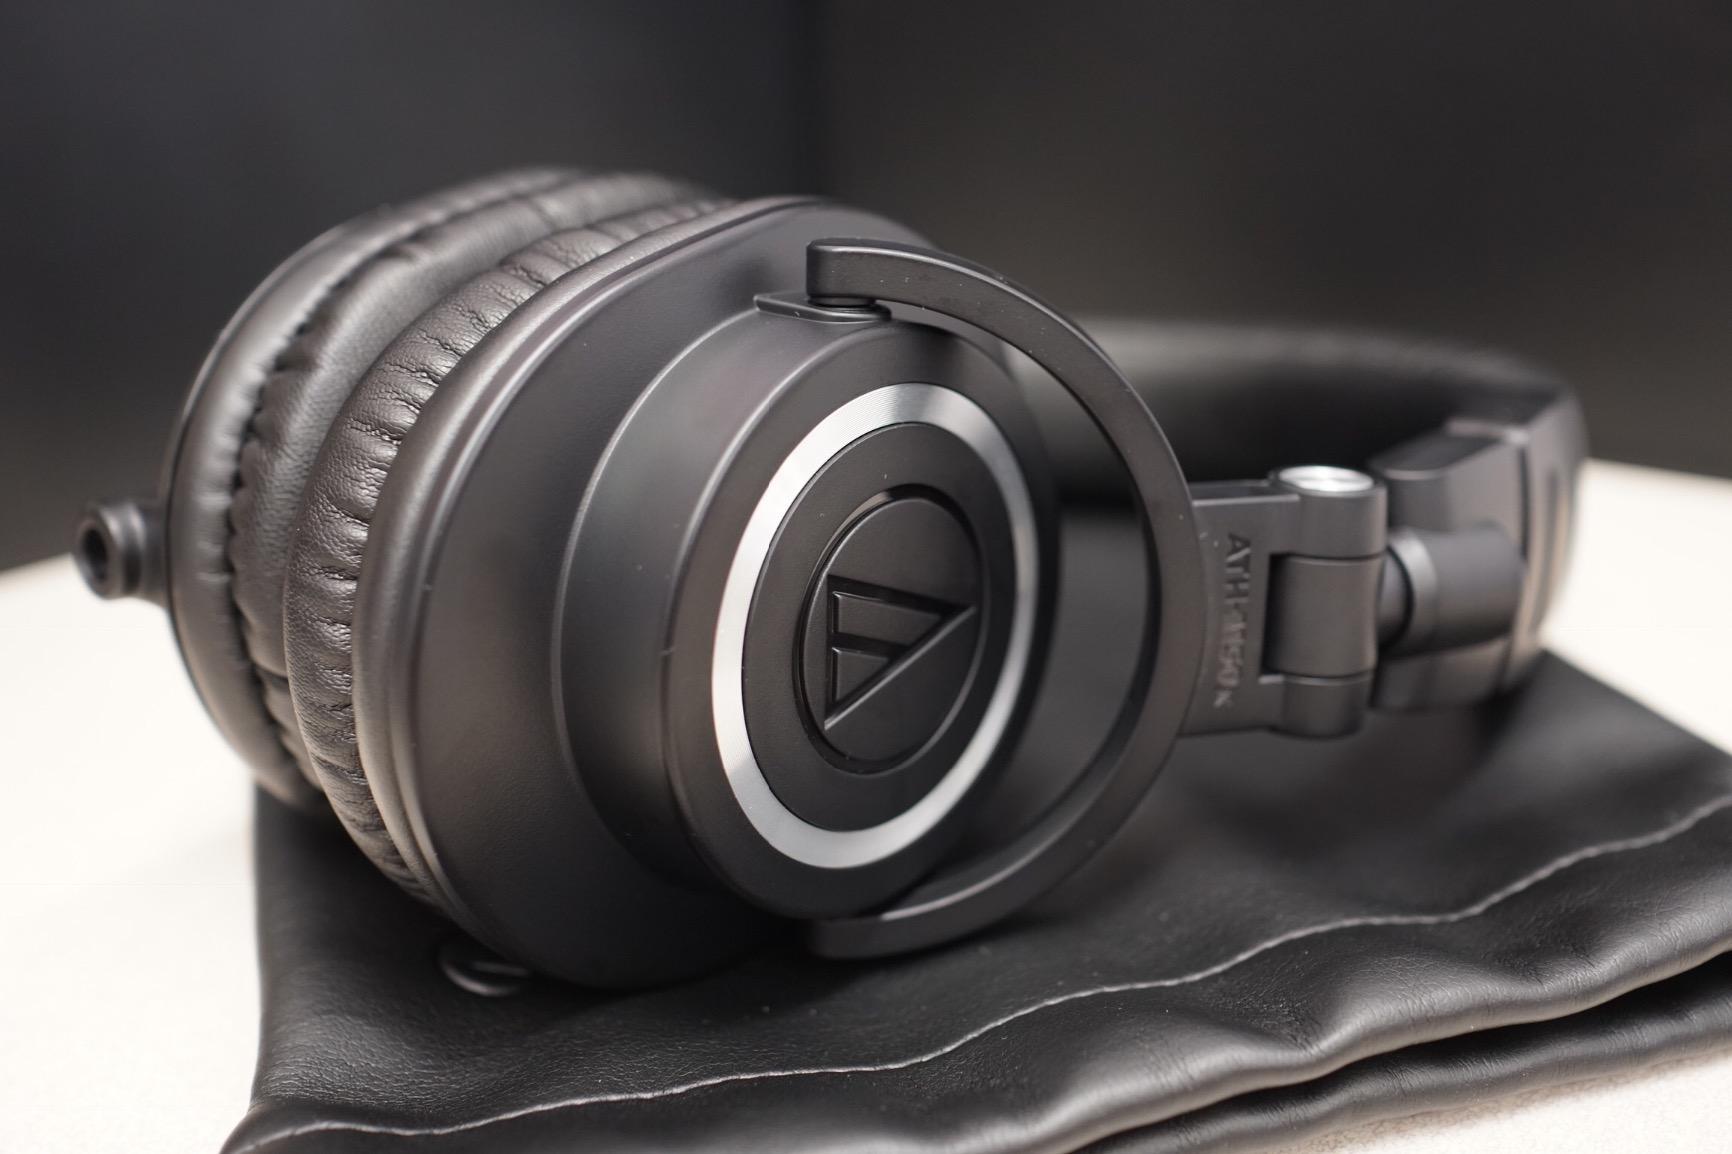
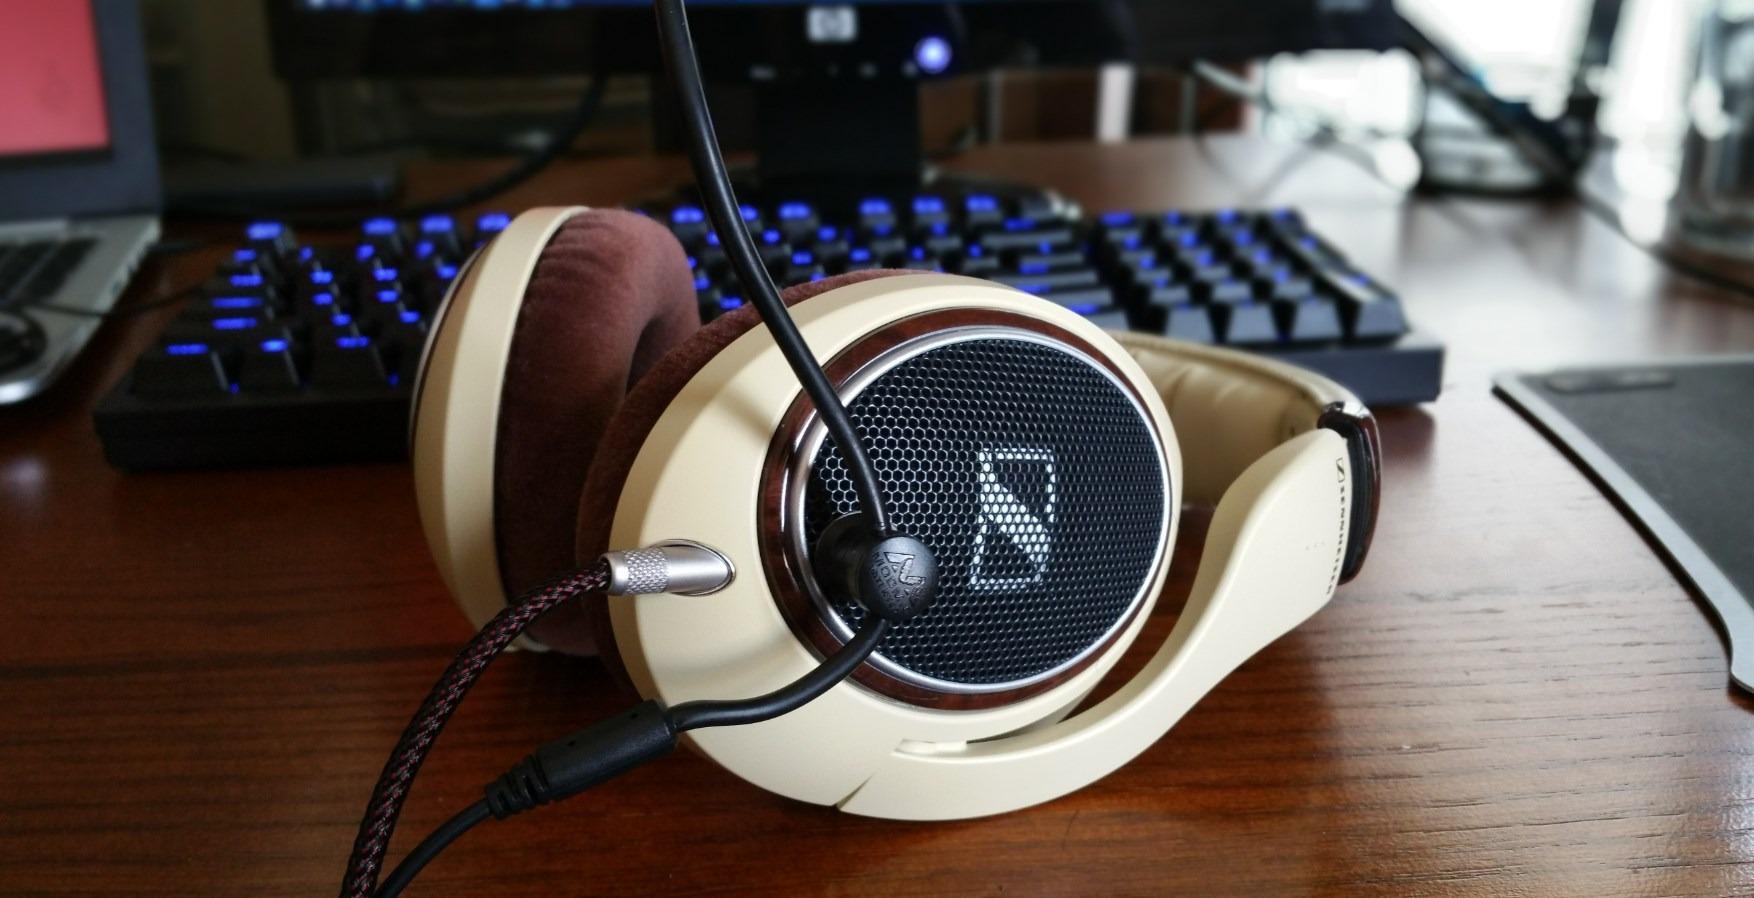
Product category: headphones
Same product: no